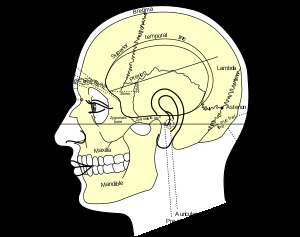
Mastoideus del af tindingebenet
Hovedet set fra siden, visende knoglernes overfladerelationer.
Mastoideus del af tindingebenet eller Pars Mastoidea er den bagerste del af tindingebenet. Det har en rug overflade, hvorpå flere forskellige muskler hæfter, og det har åbninger for transmissionen af blodårer. Fra dets grænser artikulerer pars mastoidea med to andre knogler.